Lottery (2009 film)

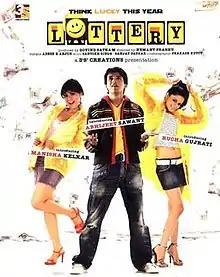
Movie poster

Lottery is a 2009 Indian Hindi-language romantic thriller film starring Abhijeet Sawant in his acting debut alongside Manisha Kelkar and Rucha Gujarati. The film was produced by Govind Satnam, directed by Hemant Prabhu and written by Aadesh K. Arjun. It was released on March 20, 2009 and emerged as a box-office bomb.